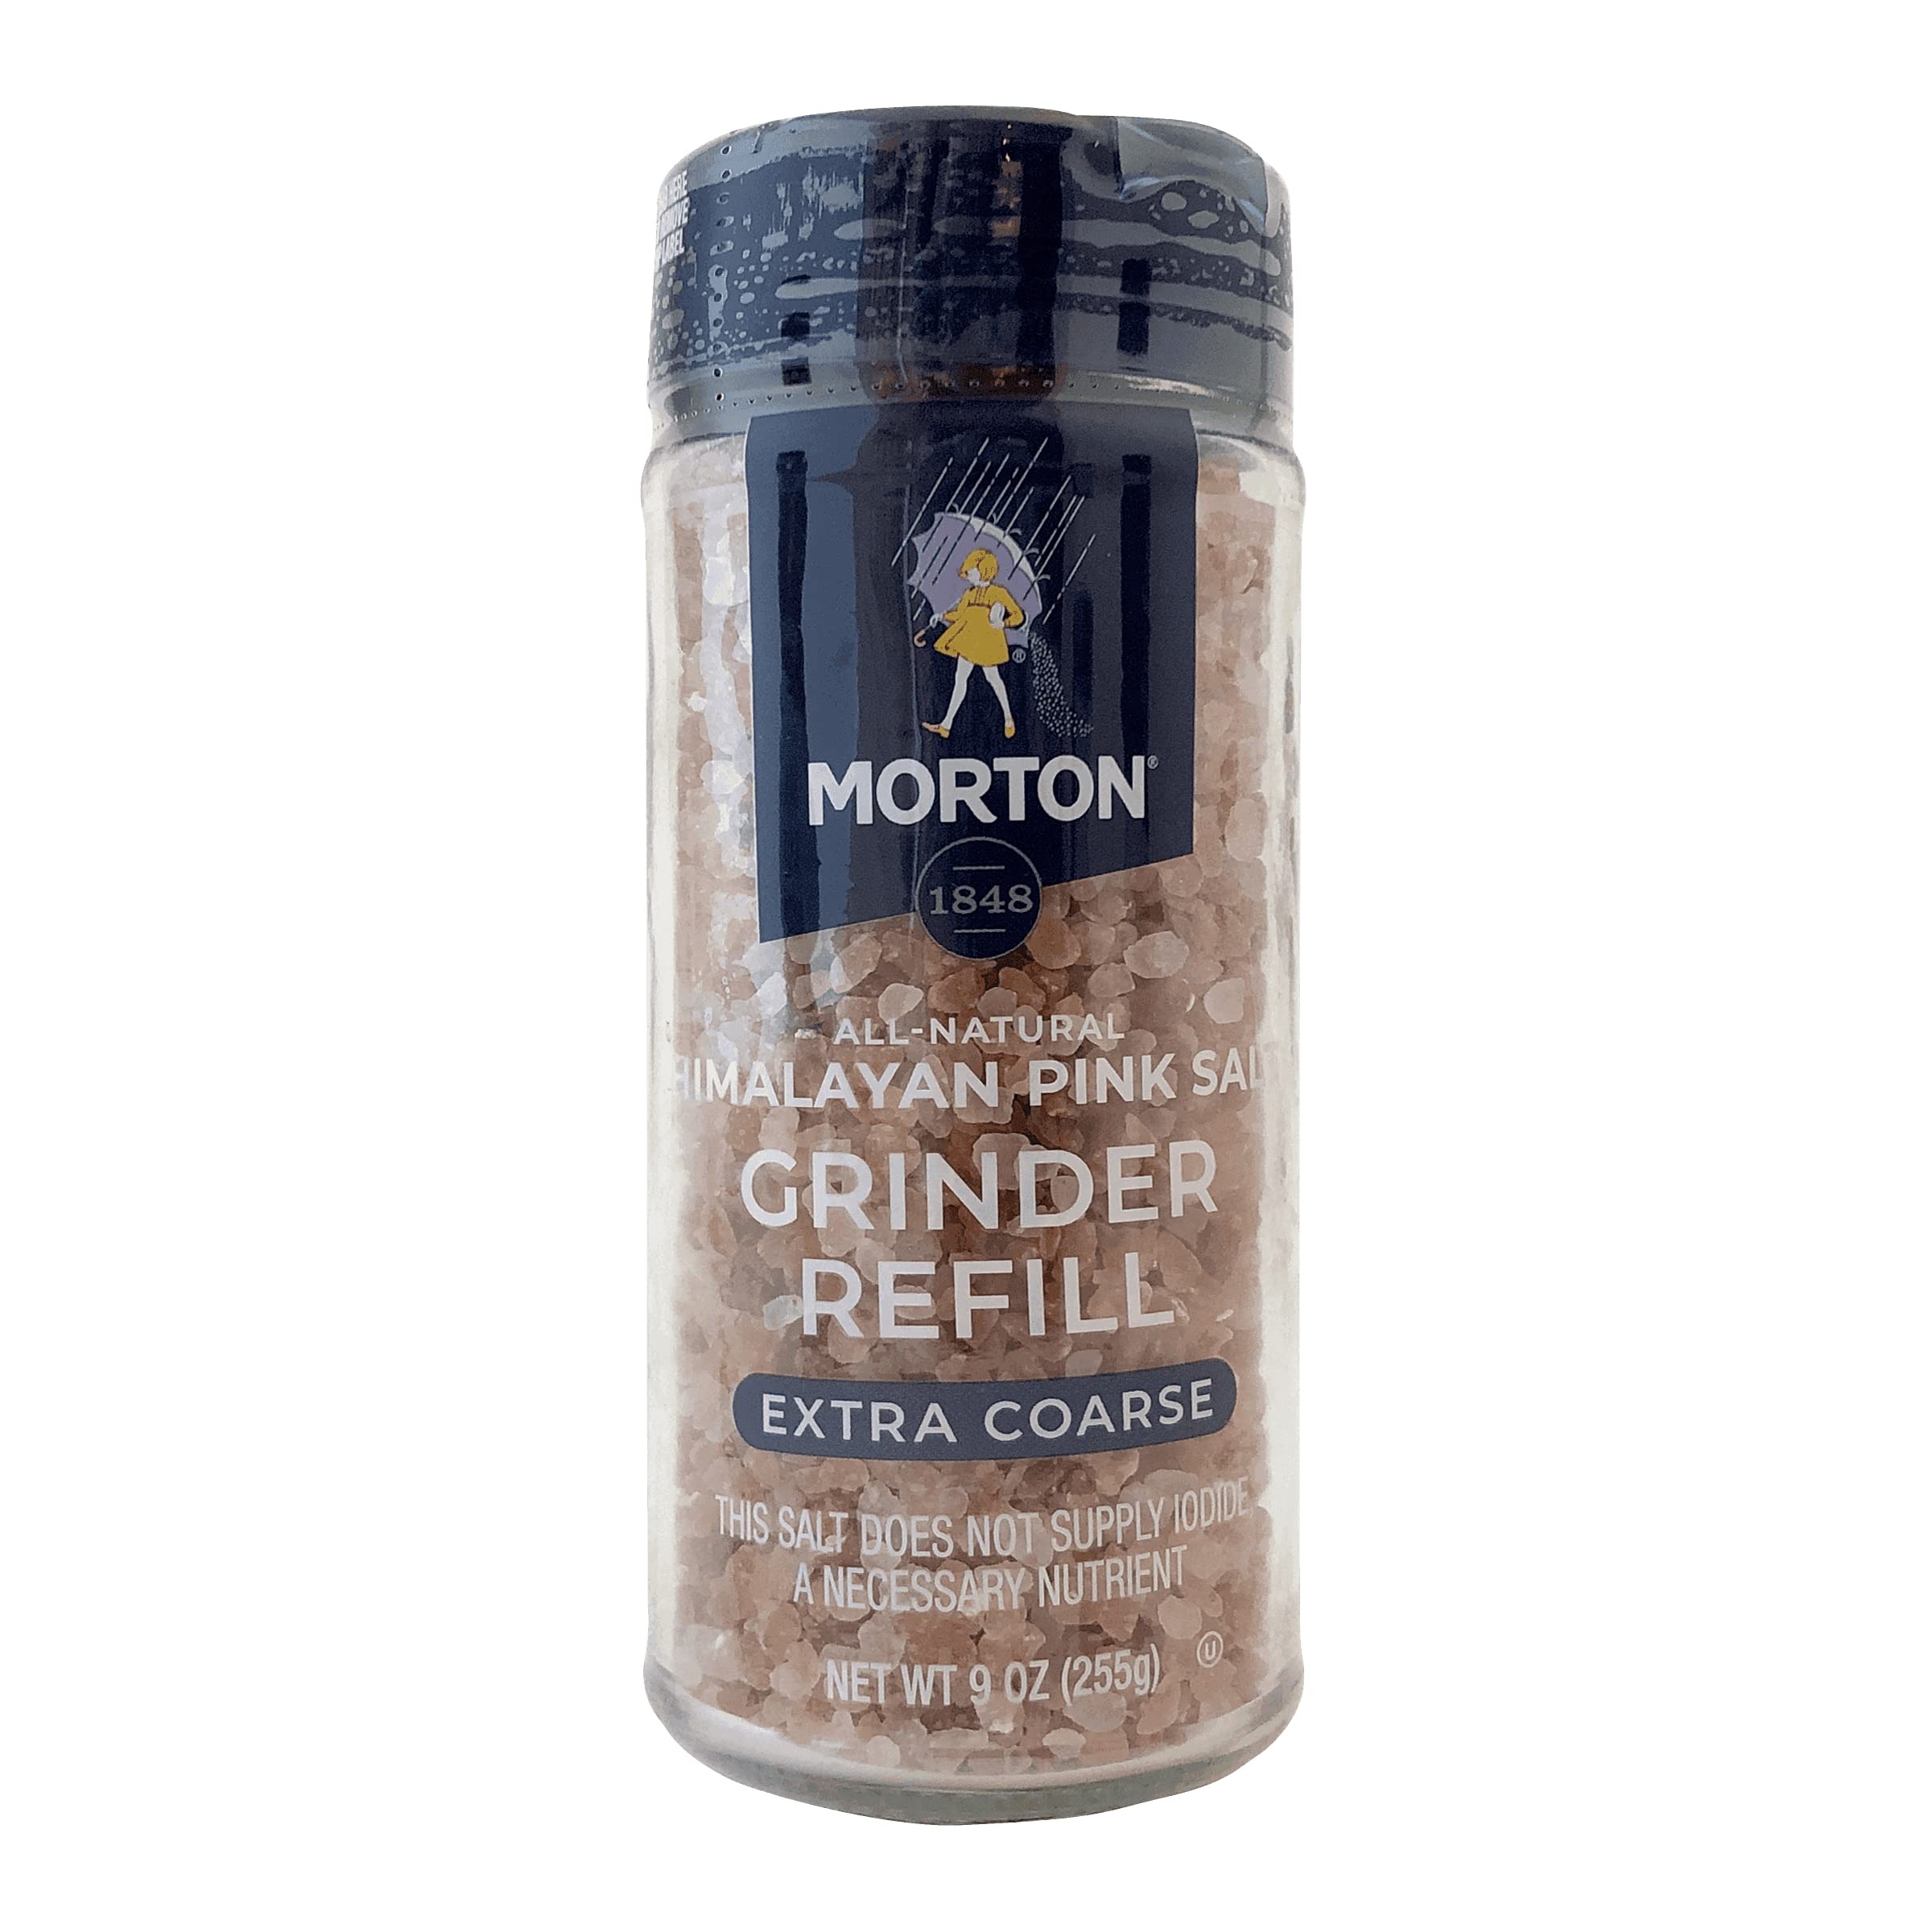
Item Name: Morton All-Natural Himalayan Pink Salt, Extra Coarse, (9 oz), Grinder Refill, 6-Pack, for Cooking & Seasoning
Bullet Point 1: DIRECTLY SOURCED: Sourced directly from the Himalayan Mountains, which are rich in iron—that’s what gives the salt its famous and irresistible pink hue
Bullet Point 2: ON YOUR TABLE FOR GENERATIONS: Morton has been a household staple since 1848
Bullet Point 3: FOR ALL SEASONS: No pun intended! Whether it’s your next dinner party or a night in, Morton has it covered
Bullet Point 4: JUST A PINCH: That’s all it takes! Take your meal to the next level with Morton
Bullet Point 5: ON YOUR TABLE FOR GENERATIONS: Morton has been a household staple since 1848
Value: 54.0
Unit: Ounce

Price: 4.99